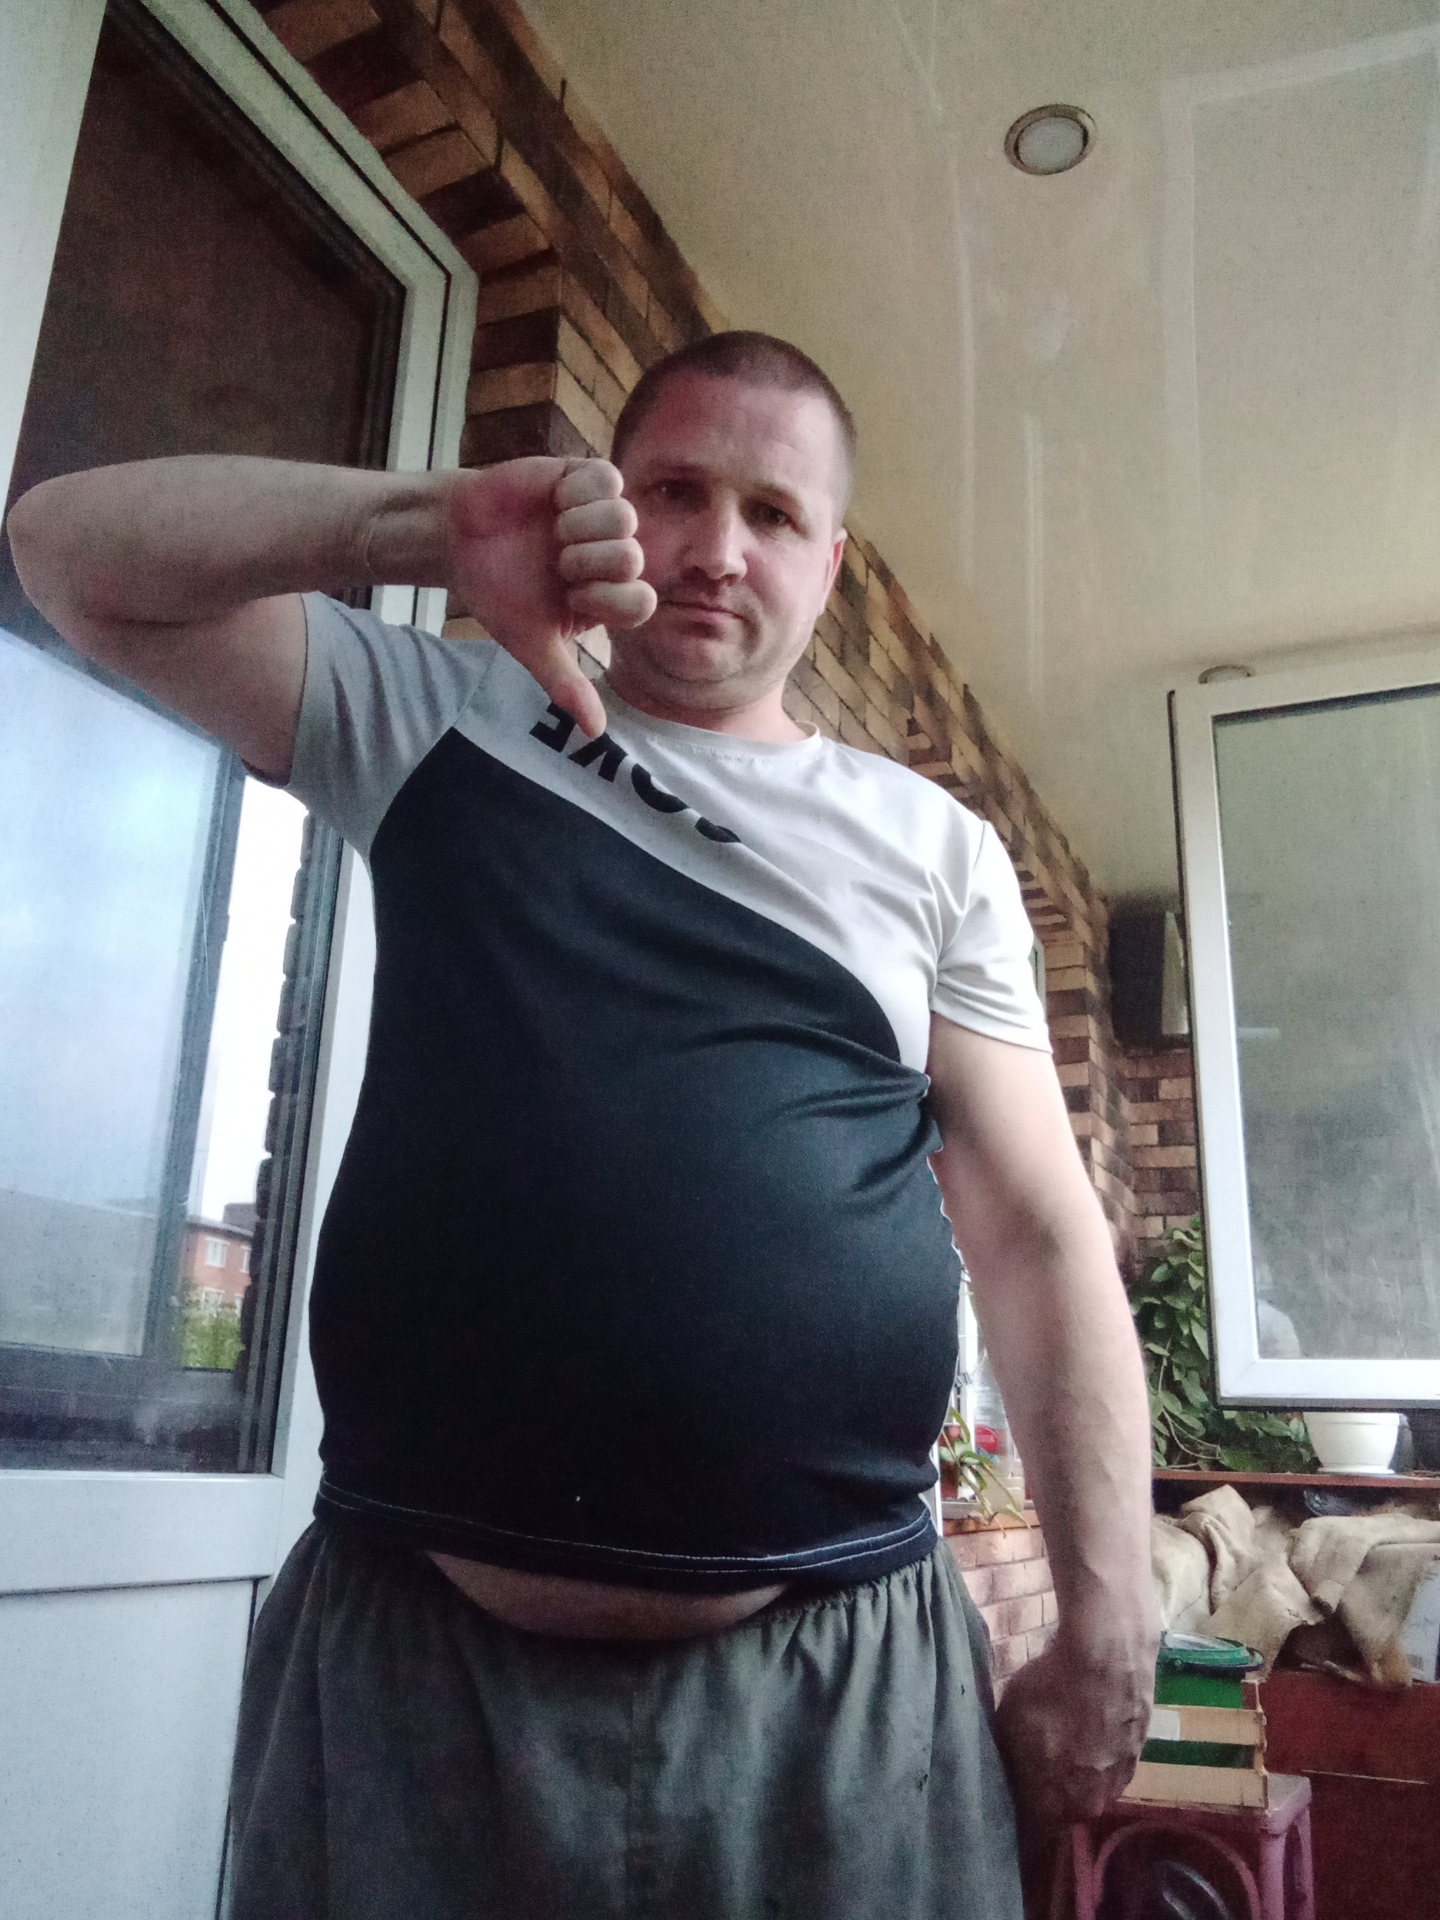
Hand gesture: dislike